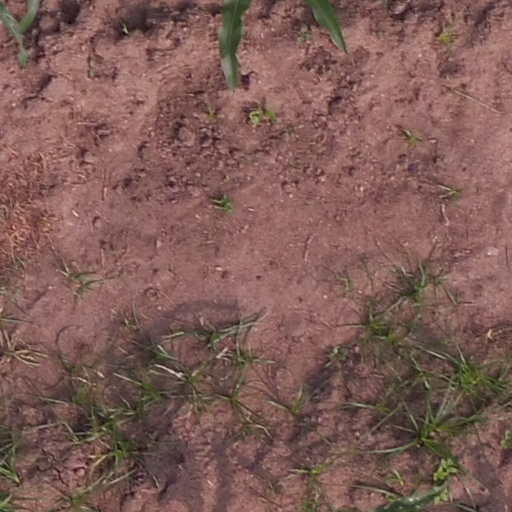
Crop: maize; corn